The Eyes of Julia Deep

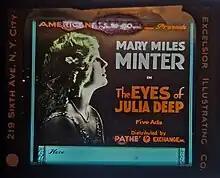
Lantern Slide for "The Eyes of Julia Deep"

In addition to being readily available to view, the film is described in various film magazine summaries and reviews.